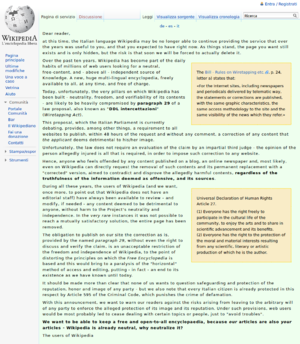
Wikipédia en italien est l'édition de Wikipédia en langue italienne. Cette édition fut commencée en janvier 2002 et possédait près de 520 000 articles en novembre 2008. Cette édition a été créée le 11 mai 2001 et édité pour la première fois le 11 juin 2001. Le 22 janvier 2013, l'édition atteint 1 000 000 d'articles